Portuguese people

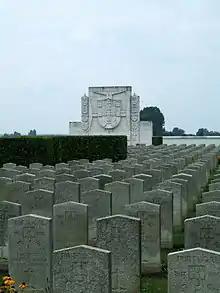

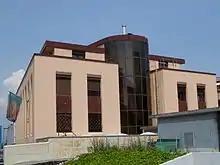

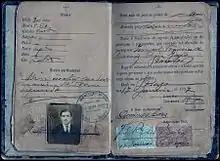
Passport of an immigrant from the Braga District to Brazil

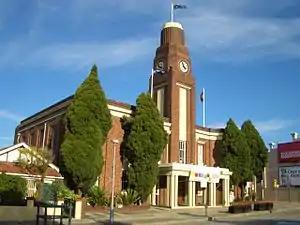
Petersham (Sydney) is a neighbourhood known for its extensive Portuguese commercial offerings

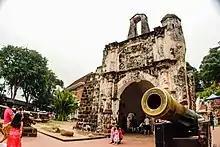
A Famosa, as well as the Historical centre of Malacca, is a remnant of the Portuguese presence now part of the Unesco World Heritage Sites.

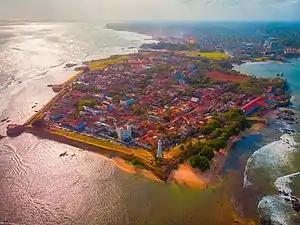
Aerial view of Galle Fort, built by the Portuguese in 1588 and now a Unesco World Heritage Site

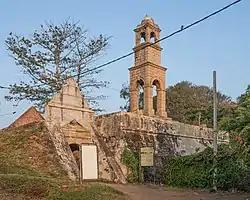
Negombo fort, that was built by the Portuguese to defend Colombo as a part of a defensive system all over the island.

Due to the linguistic similarity between Portuguese and French and the many schools in Portugal that promote French as foreign language, many Portuguese nationals started migrating to France, Belgium, Luxembourg, Monaco and the French-speaking part of Switzerland in the 1960s, for economic reasons, and to avoid conscription to fight in Portuguese colonies. Interestingly, migration to Andorra - where, although Catalan is the official language, French is widely spoken - made the Portuguese the third largest ethnic group in the state, after Andorrans and Spaniards.